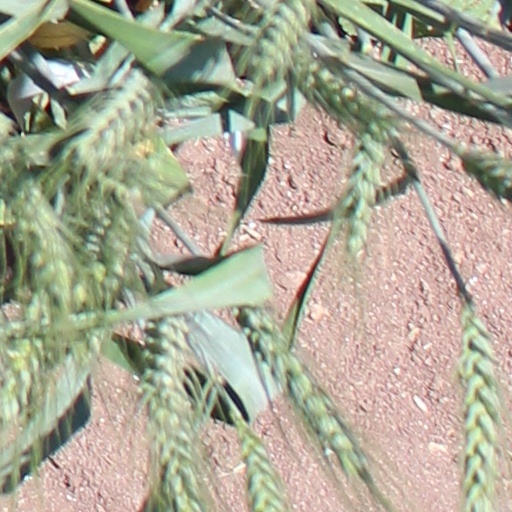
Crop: wheat